Answer in natural language. How many Chairs are visible in the scene? Choose between the following options: 9, 6, 7, 8 or 0
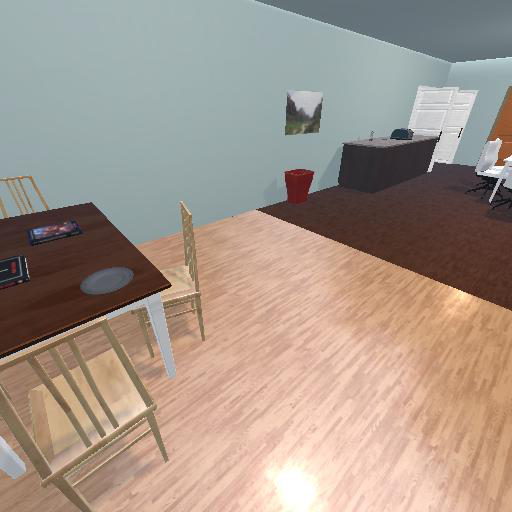
<answer>6</answer>